Marisa Morán Jahn

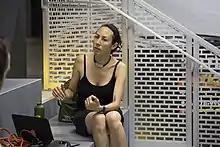
Jahn in 2013

"El Bibliobandido" (2010) is an ongoing literacy and public art project that centers around a masked bandit that eats stories, terrorizing little kids until they offer stories they've written. Initiated in El Pital Honduras, a village in the jungles of northwest Honduras where rural illiteracy rates average 80%, the community has continued Bibliobandido workshops every month, inventing new characters and episodes with nineteen participating villages. Jahn has brought the story-eating villain to other venues in North America including the Pérez Art Museum Miami, 'Caribbean' at the Studio Museum of Harlem, the Stamps Gallery at the Penny W. Stamps School of Art & Design in Ann Arbor, and the Seattle Public Library who hosts Bibliobandido-themed trainings to librarians citywide.